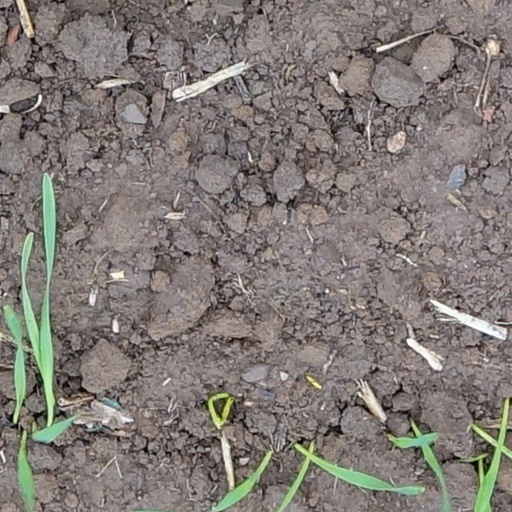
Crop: wheat